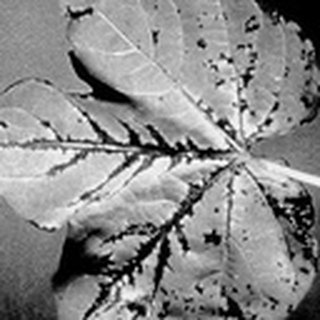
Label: cotton_bacterial_blight